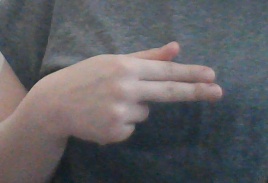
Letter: ghain